White Ladye

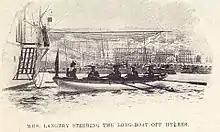
Lillie Langtry steering one of "White Ladye"s rowing boats at Hyères in the south of France

By 1893 Lillie Langtry had acquired the yacht, and had renamed her "White Ladye". In January 1893 the yacht left Cowes for the south of France, and Langtry followed by train some weeks later. The yacht met bad weather en route, and needed repairs to her living quarters when she reached Marseille. Langtry cruised the Mediterranean aboard her, until she received news of the death in New Orleans of her lover George Alexander Baird on 18 March 1893. She immediately made for Nice, whence she returned by train to London. Her yacht returned to Cowes that April.